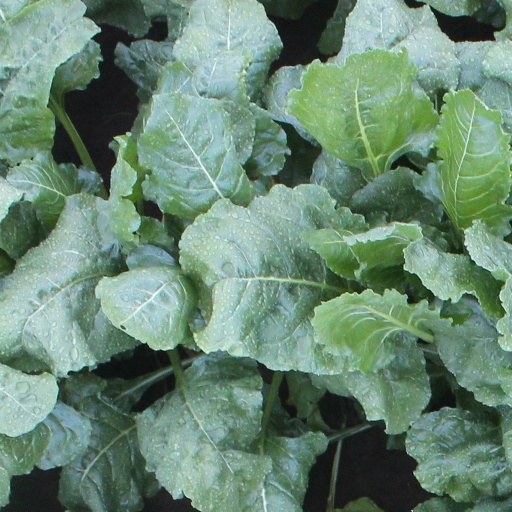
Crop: sugar beet